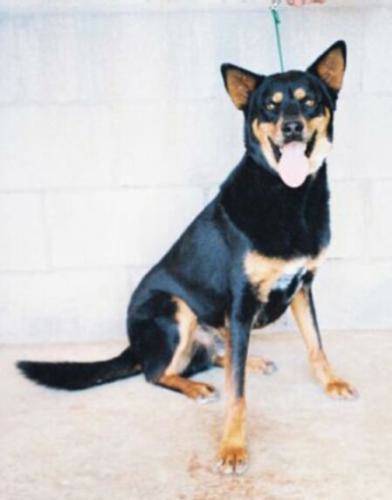
Label: dog